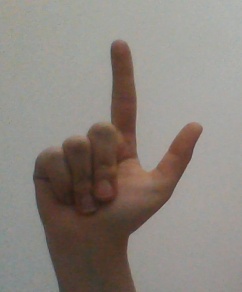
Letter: laam